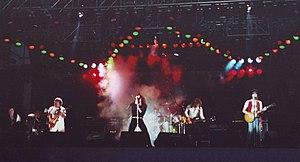
Whitesnake est un groupe de hard rock britannique, originaire de Middlesbrough, dans le Yorkshire. Le groupe est formé en 1977 par le chanteur David Coverdale, ex-Deep Purple, et a d'abord connu le succès en Europe et au Japon avant de remporter un succès commercial retentissant aux États-Unis au milieu des années 1980.